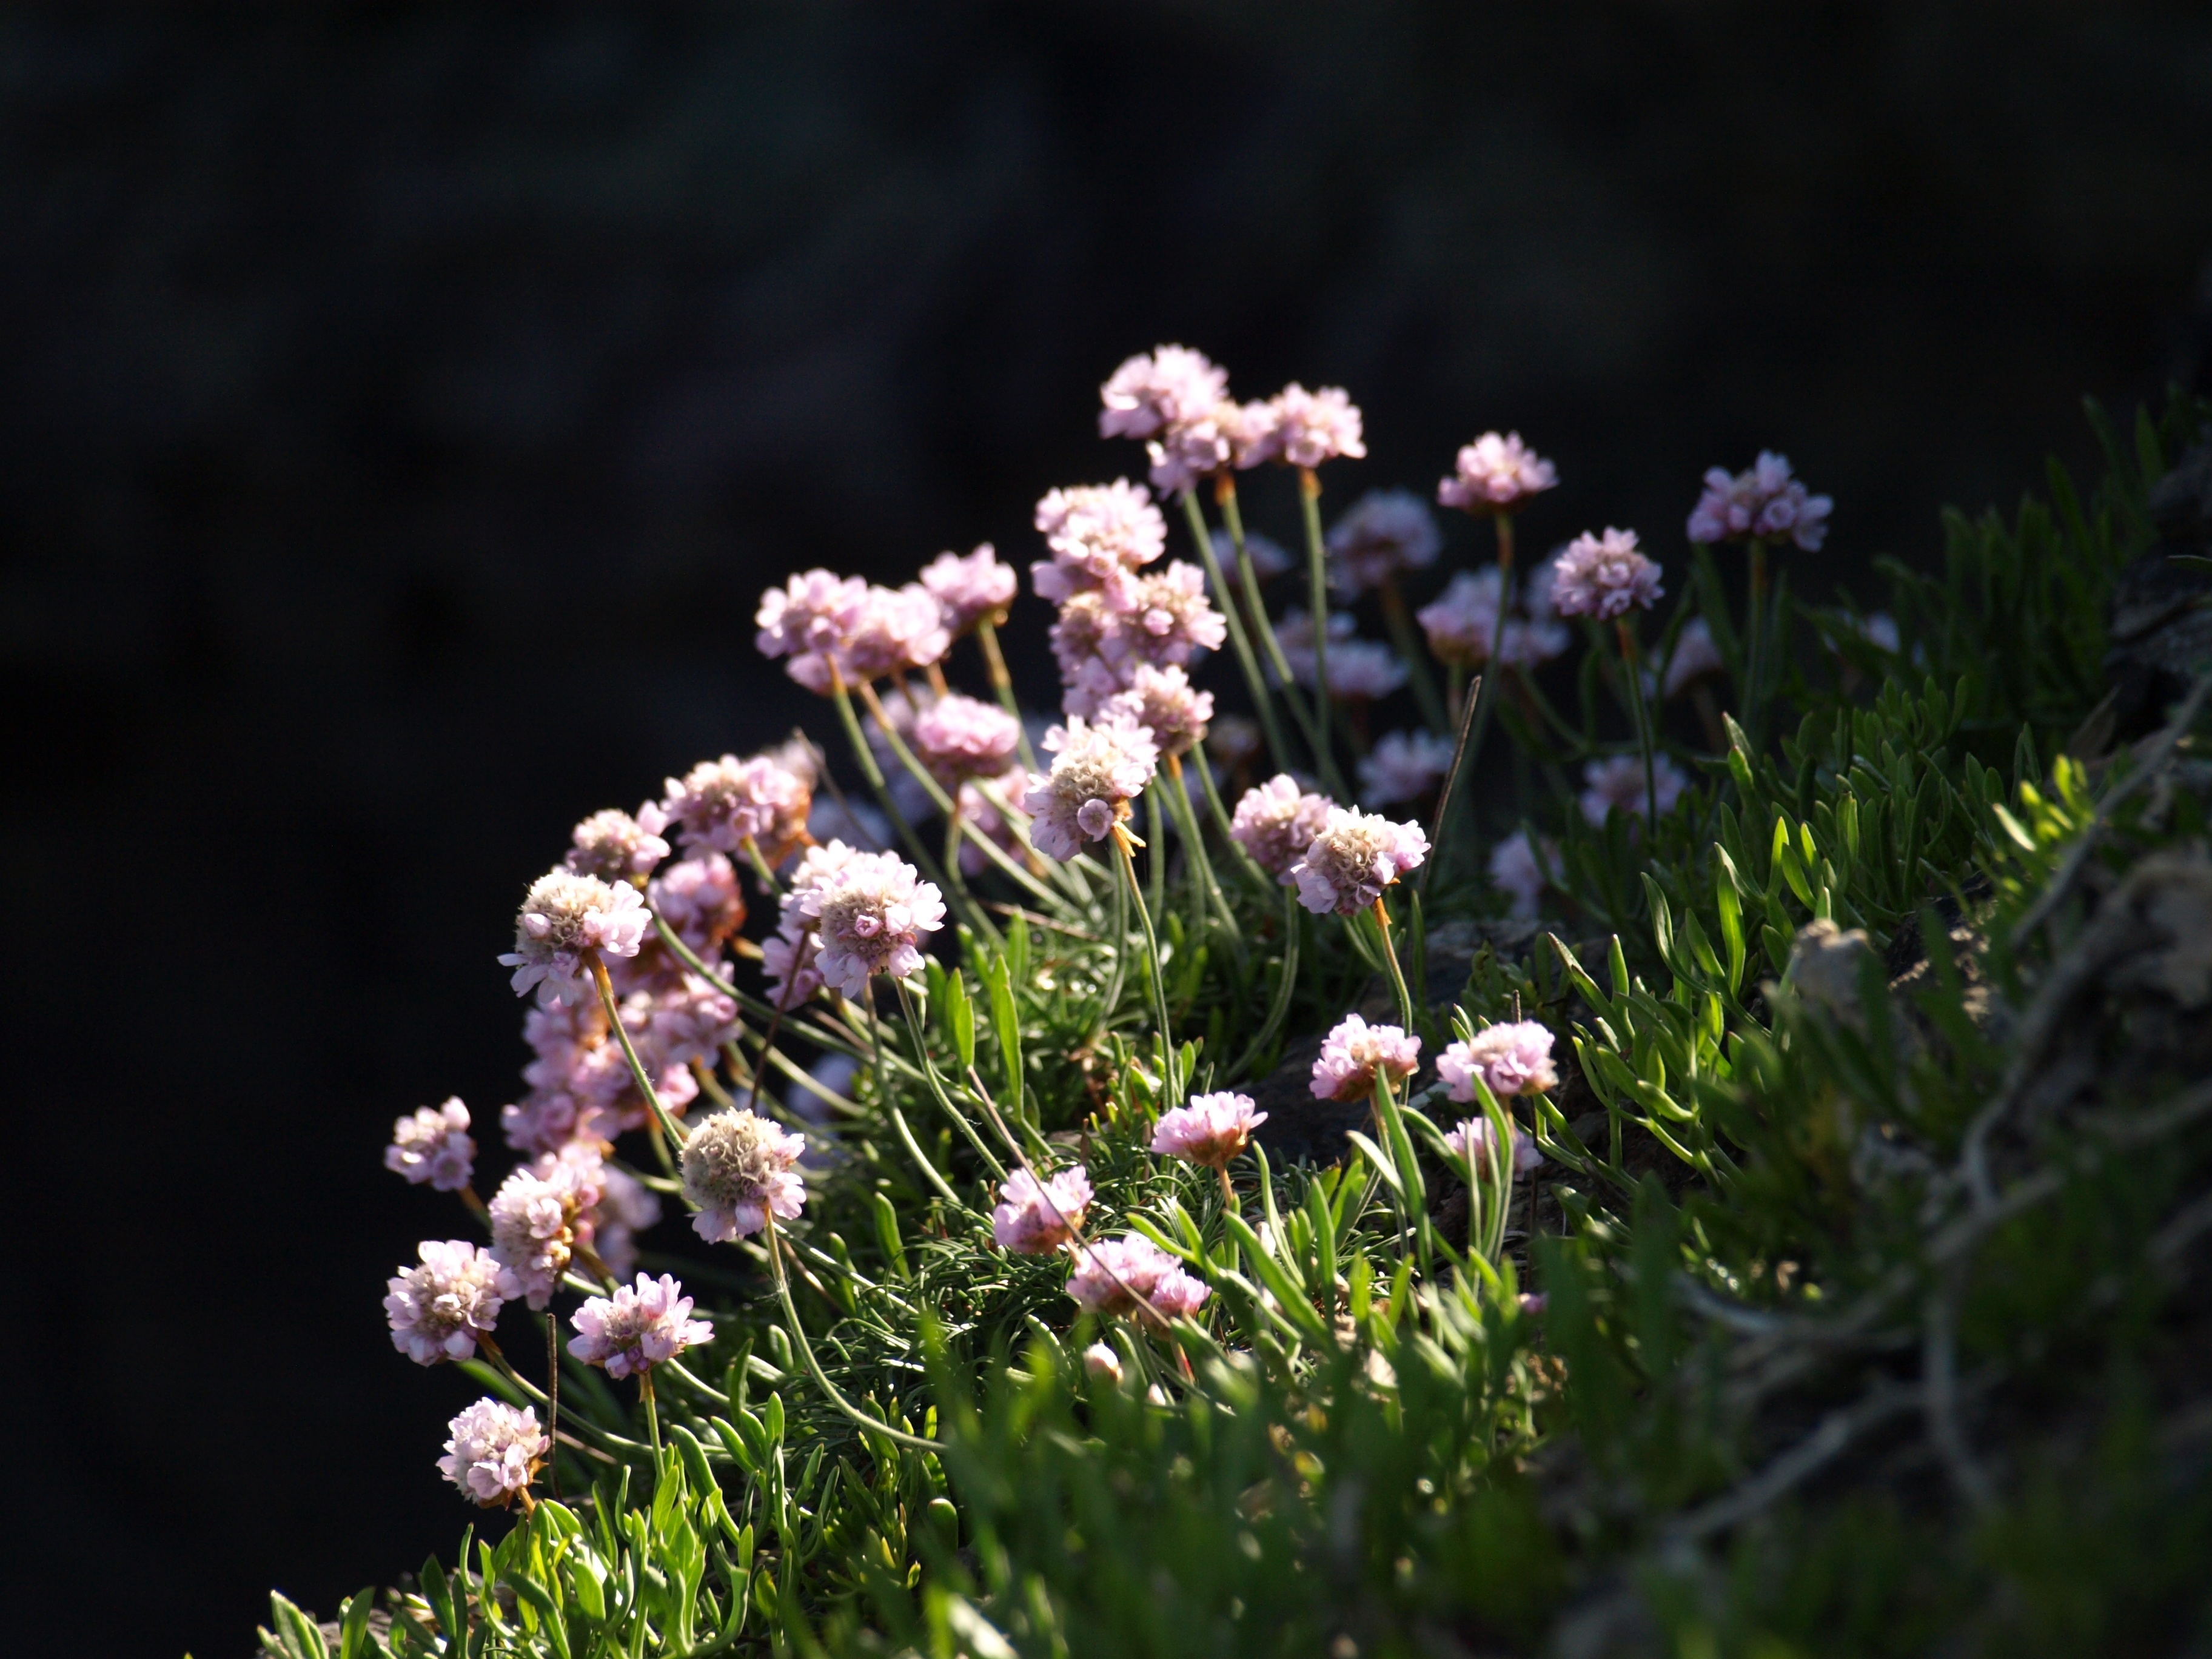
sea, coast, nature, grass, rock, blossom, plant, meadow, flower, petal, coastal, cliff, spring, herb, botany, pink, flora, wildflower, thrift, macro photography, flowering plant, land plant